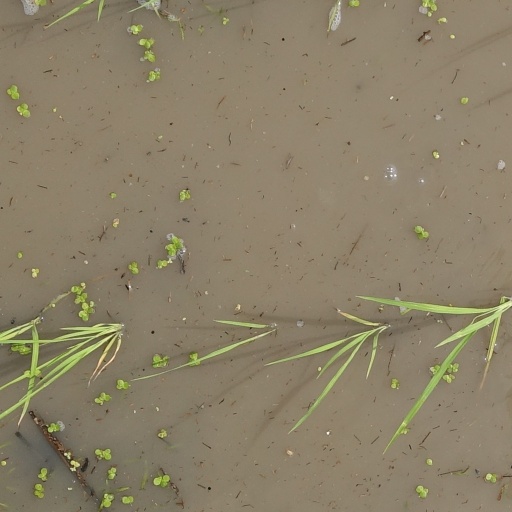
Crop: rice